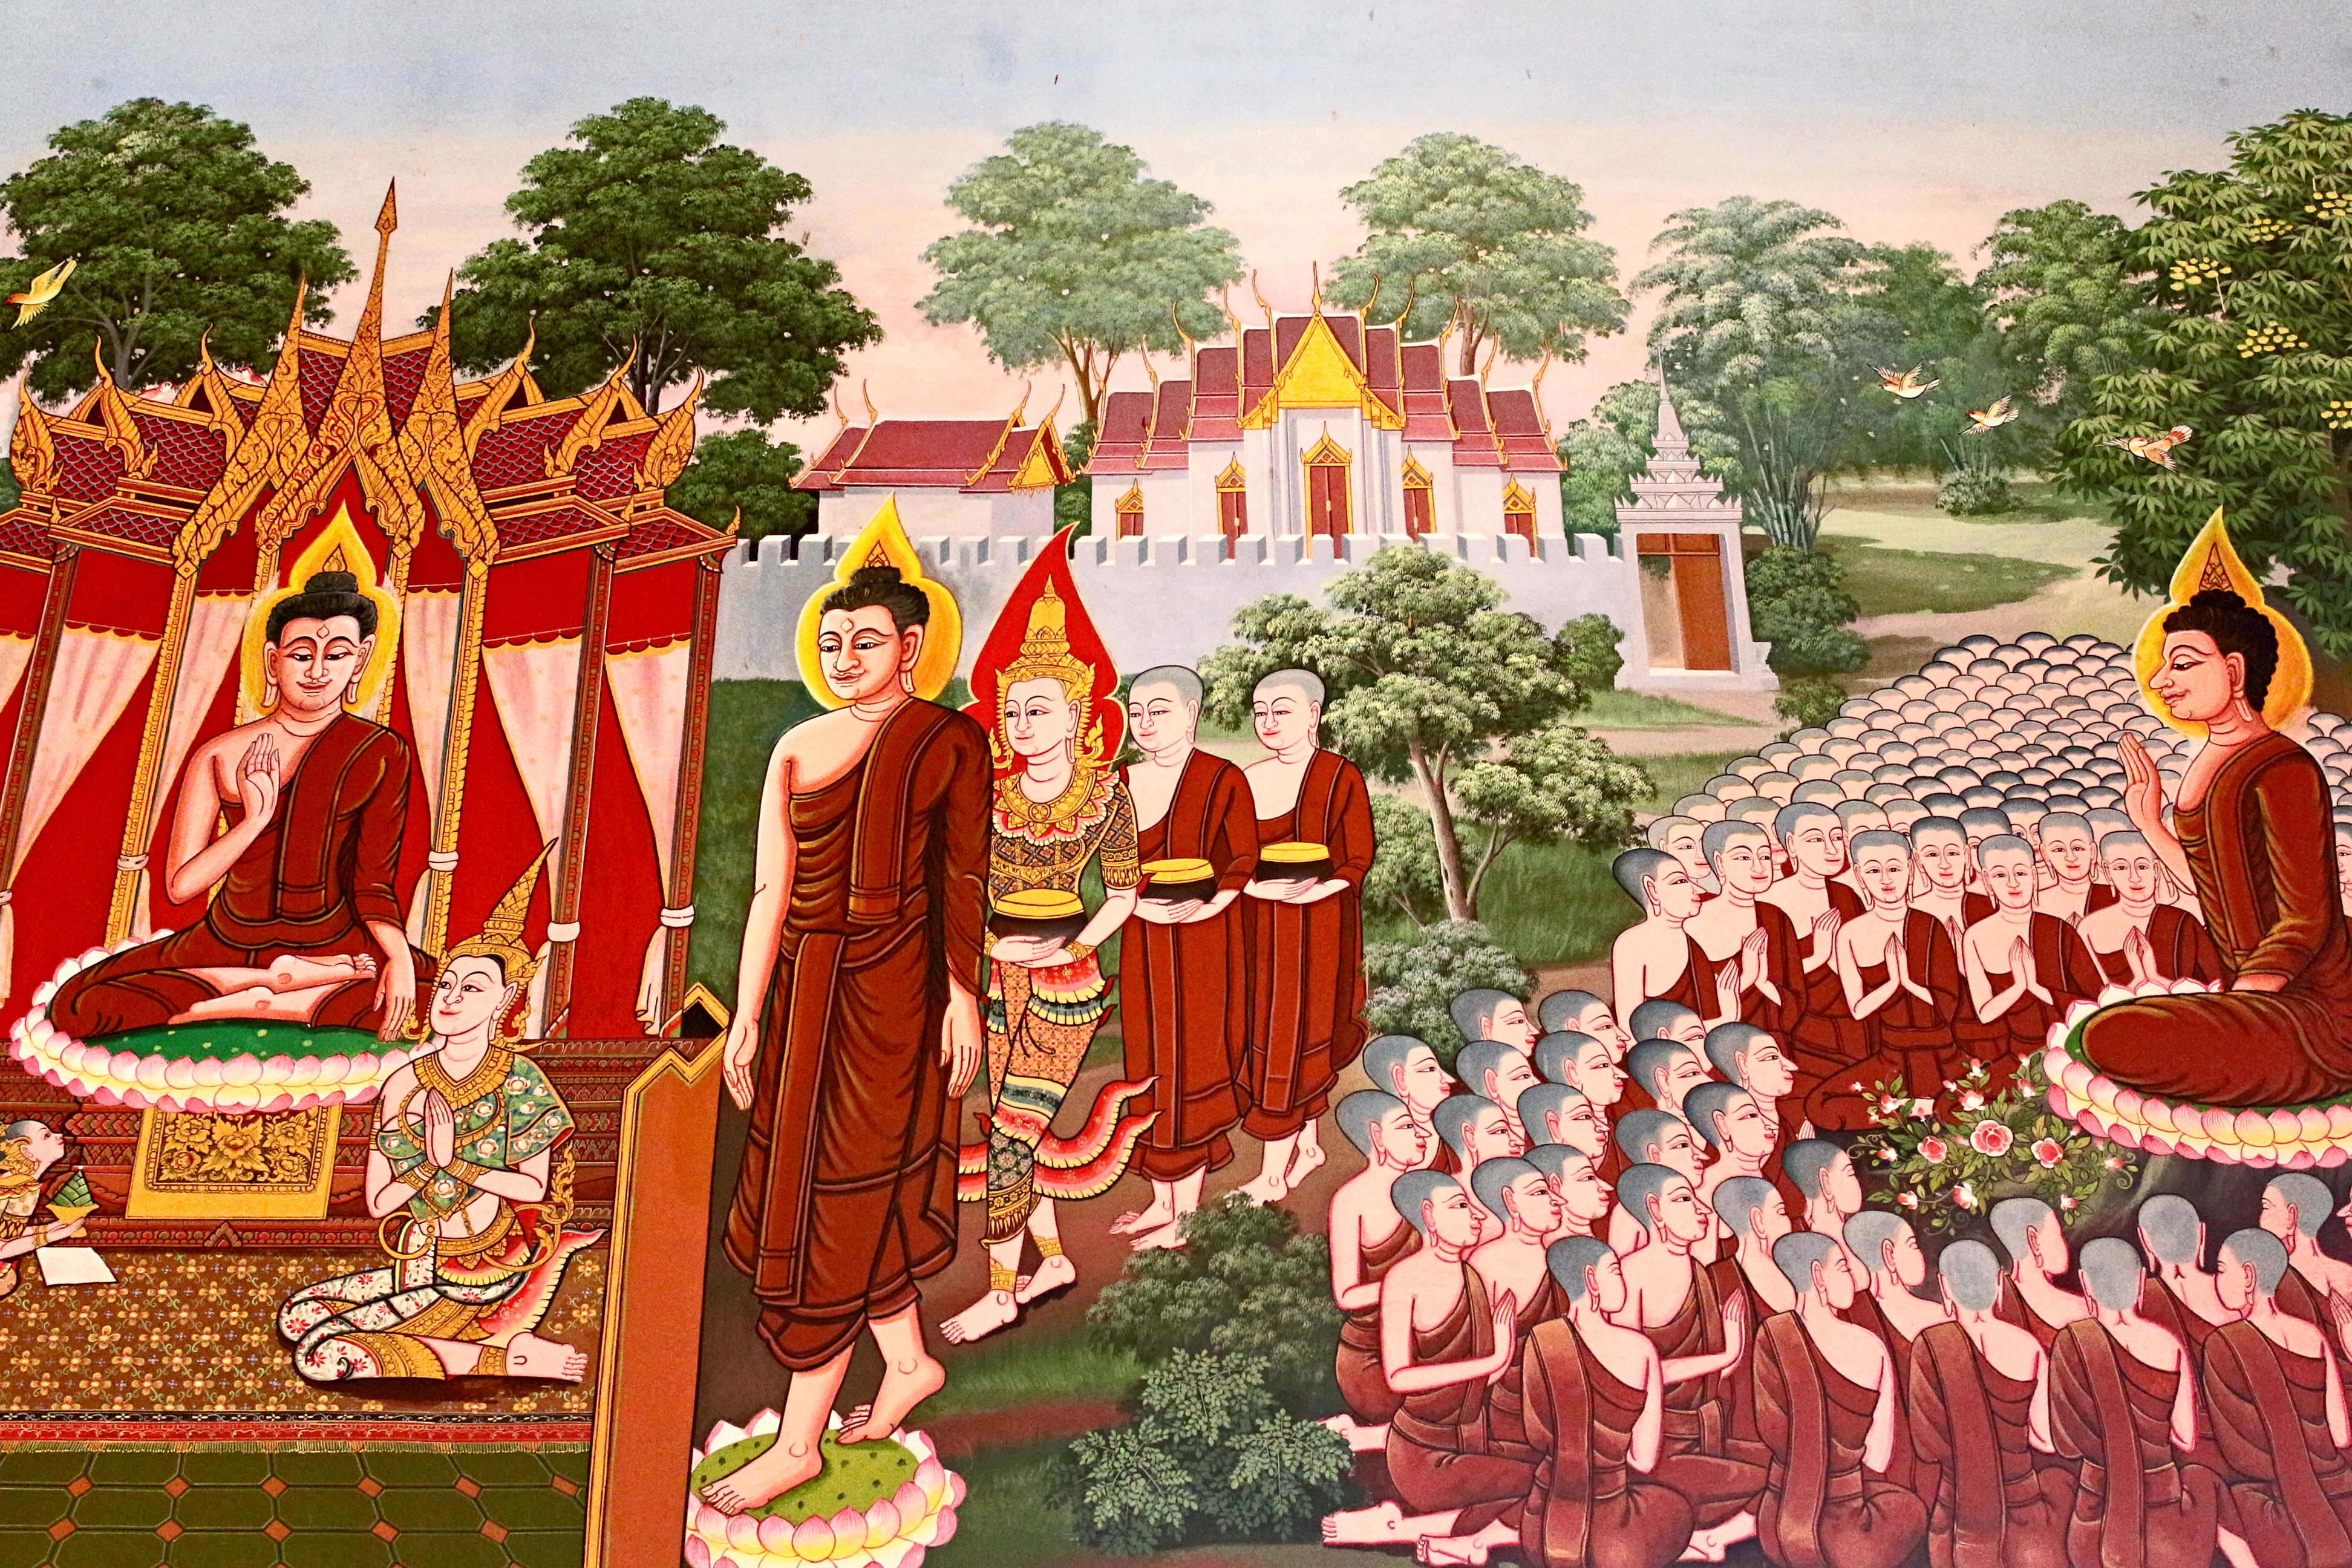
design, background, art, temple, wall, thailand, old, detail, style, religion, paint, thai, ancient, asian, traditional, texture, antique, decoration, culture, pattern, image, asia, travel, architecture, wat, building, history, vintage, abstract, buddhism, flower, tradition, fete, festival, recreation, plant